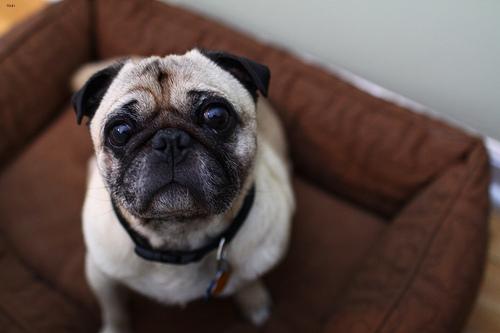
Breed: pug